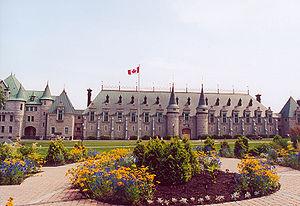
Manège militaire, Ville de Québec, Canada